Which point is corresponding to the reference point?
Reference image:
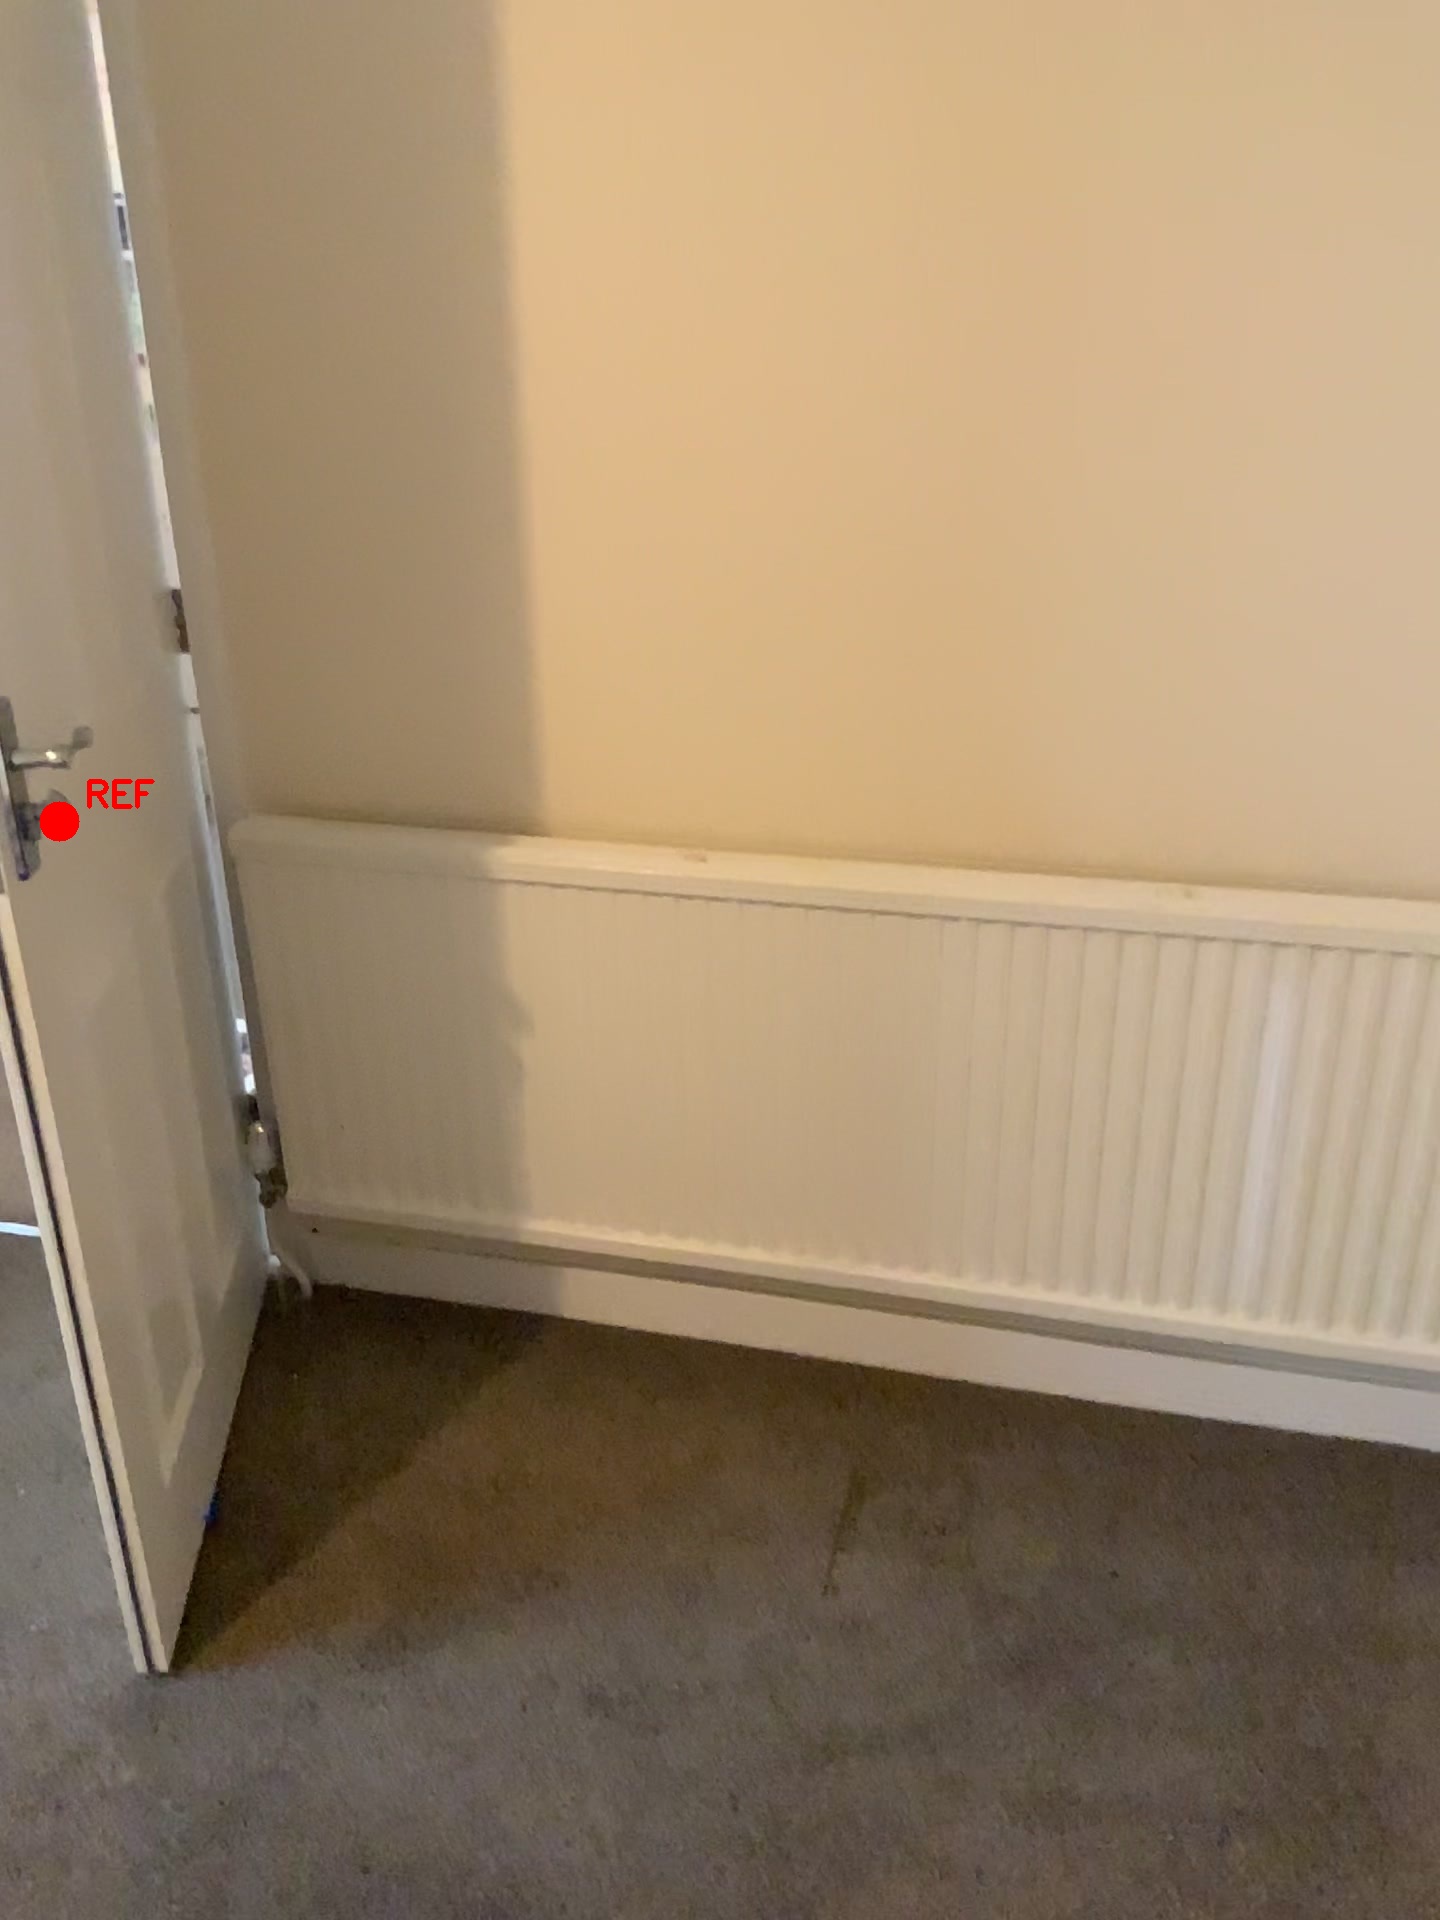
Option image:
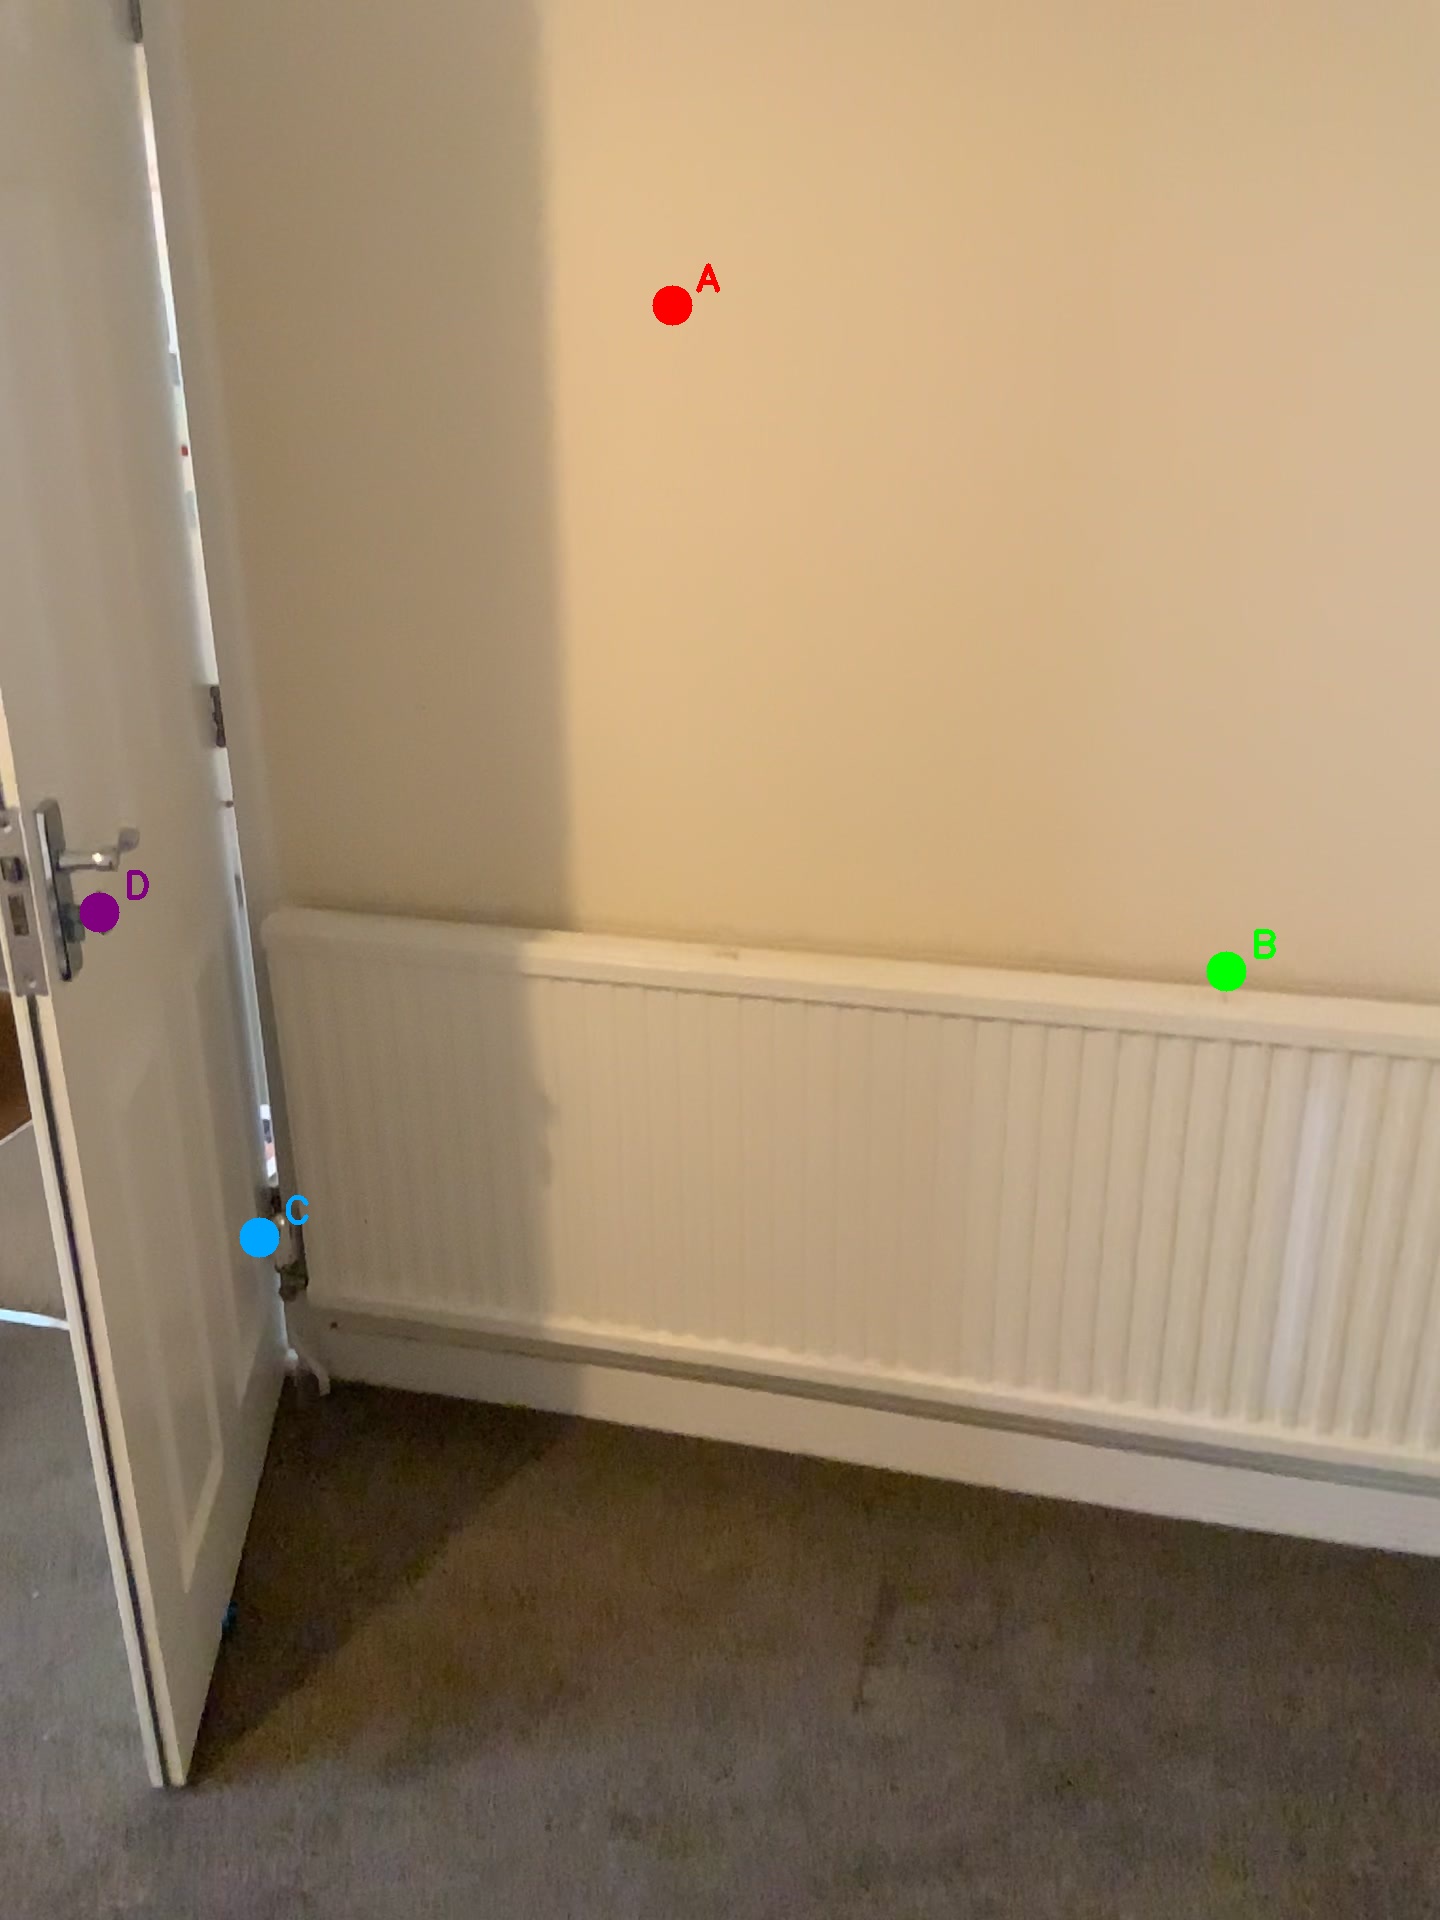
Choices:
Point A
Point B
Point C
Point D
Answer: (D)